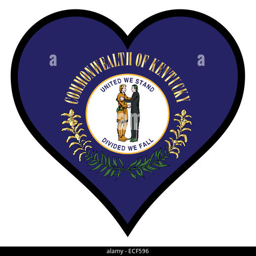
state flag within a heart all over a white background